Children Collide

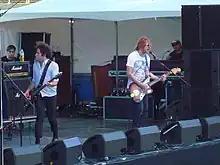
Children Collide at the V Festival in Perth, 2009.

Children Collide is an Australian indie rock band from Melbourne, Australia. The band consisted of bassist Heath Crawley and vocalist/guitarist Johnny Mackay throughout its initial run. Their former drummer, Ryan Caesar, quit the band in February 2012.